Peirce Still House

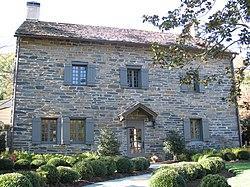
Peirce Still House in 2011

The Peirce Still House is an historic building located next to Rock Creek Park, at 2400 Tilden Street, Northwest, Washington, D.C.